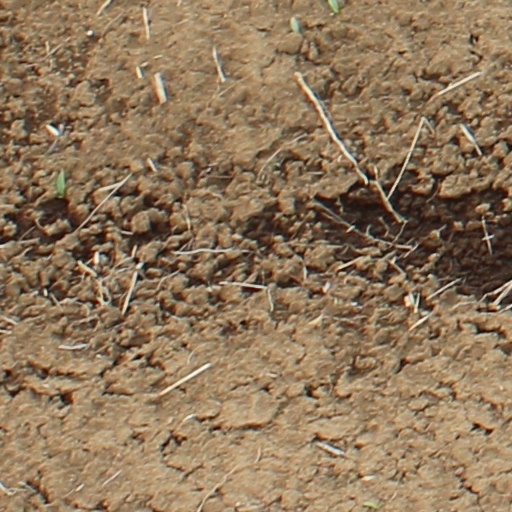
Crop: wheat